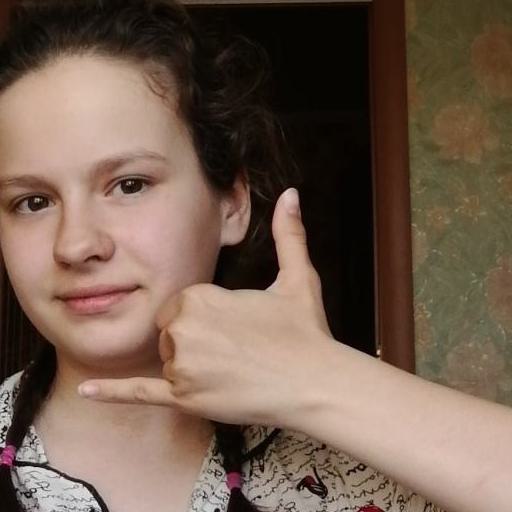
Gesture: call